Asawa ng Asawa Ko

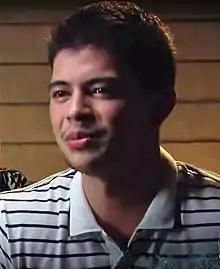
An image of Rayver Cruz.

According to AGB Nielsen Philippines' Nationwide Urban Television Audience Measurement People in television homes, the pilot episode of earned a 4.7% rating.